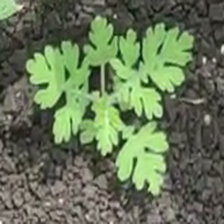
Weed species: Gajar_gavat_(Parthenium hysterophorus)